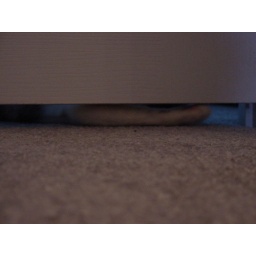
Cameo from under our bedroom door